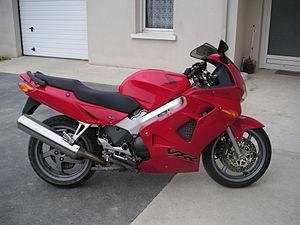
Moto routière sportive, la VFR de la gamme Honda s'est vu attribuer le titre de « reine des motos » par certaines critiques journalistes. Sa fiabilité, sa qualité de finition et sa neutralité de caractère en font une moto renommée. Elle utilise des moteurs à quatre cylindres en V d'une cylindrée variant de 400 à 1 200 cm³. Ces moteurs sont dérivés de ceux équipant les Honda VF750C dès 1982 eux-mêmes dérivés des NR500 de compétition. L'architecture en V constitue un bon compromis entre la performance d'un 4-cylindres en ligne et le caractère, les vibrations, la compacité d'un bicylindre.